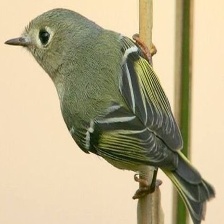
Species: RUBY CROWNED KINGLET
Scientific name: REGULUS CALENDULA